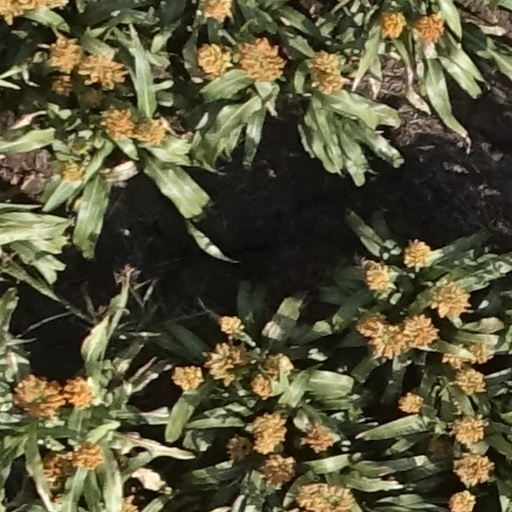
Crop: sorghum